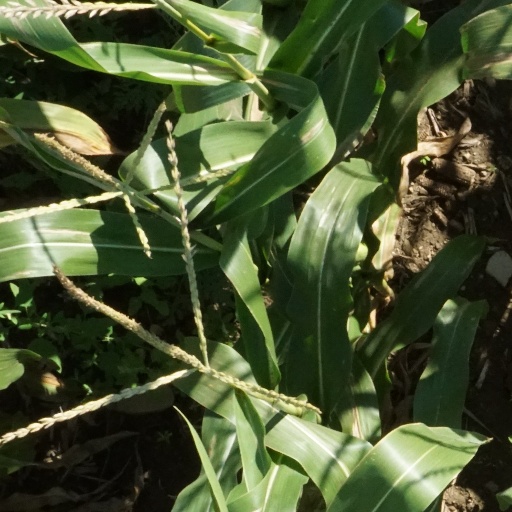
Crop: maize; corn